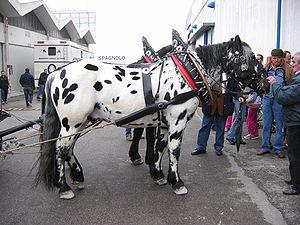
Les races chevalines d'Italie forment l'ensemble des races de chevaux natives du territoire italien, qu'elles soient d'origine autochtone ou importées et élevées sur le sol italien. Elles sont catégorisées en trois types : les chevaux de selle ou chevaux légers, les chevaux de trait ou chevaux lourds, et les poneys, définis par une taille au garrot ne dépassant pas 1,47 m au garrot.
Le Noriker est une race de chevaux de trait autrichiens. Élevé en Autriche et en Allemagne, où il présente différentes variantes, il fait partie des plus anciennes races d'Europe de chevaux de trait. Ses origines remontent aux romains qui ont développé l'élevage d'une race lourde dans la province de Noricum. L'élevage se poursuit dans la région, notamment aux XVIᵉ siècle avec l'apport de sang andalou et napolitain. Les derniers croisements sont réalisés au XIXᵉ siècle, car en 1903, avec la création du stud-book, la race se ferme à tout élément extérieur. Après la Seconde Guerre mondiale, la race survit un temps à la motorisation et à l'industrialisation car beaucoup plus abordable et efficace dans les régions montagneuses, mais décline après 1968 au point de frôler l'extinction. Depuis la race s'est relancée et est l'une des plus importantes de chevaux de trait en Europe.
La robe désigne la ou les couleurs d'un cheval, dans le domaine de l'hippologie. Les dénominations des robes ainsi que leurs définitions sont liées à leur apparence visuelle, définie par la couleur des poils et des crins qui la composent.